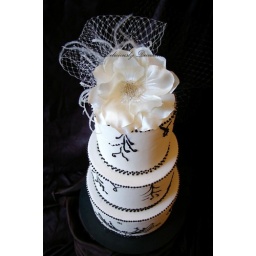
white extended 6&amp;quot;8&amp;quot;10&amp;quot; fondant covered tiers with black RI pipework and topper by skye collectionsdummy for display at expo